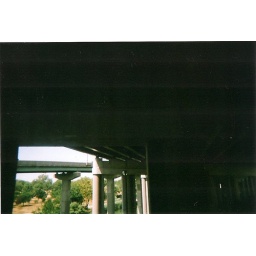
taken from coach window in new york